Planetary-mass object

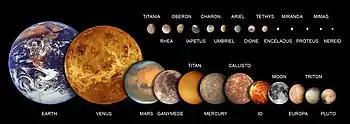
The planetary-mass moons to scale, compared with Mercury, Venus, Earth, Mars, and Pluto (the other planetary-mass objects beyond Neptune have never been imaged up close). Borderline Proteus and Nereid (about the same size as round Mimas) have been included. Unimaged Dysnomia (intermediate in size between Tethys and Enceladus) is not shown; it is in any case probably not a solid body.

A planetary-mass object (PMO), planemo, or planetary body (sometimes referred to as a world) is, by geophysical definition of celestial objects, any celestial object massive enough to achieve hydrostatic equilibrium, but not enough to sustain core fusion like a star.